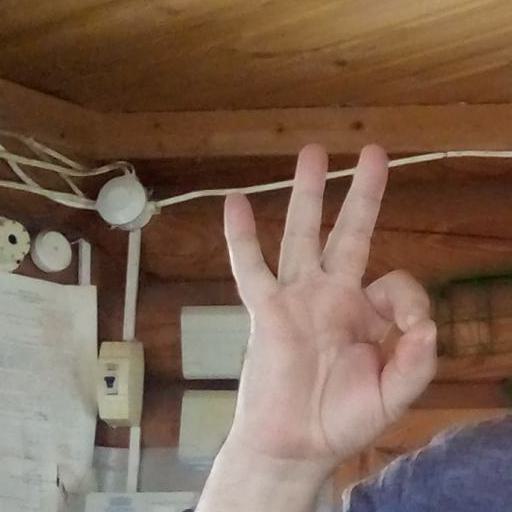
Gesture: ok